List of Holden vehicles by nameplate

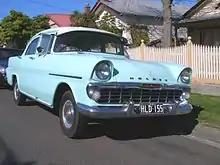
Holden Standard (EK)

The Holden Spark was a rebadged Chevrolet Spark for the Australian market. The first generation was known as the Holden Barina Spark.